Miniature meriam kecil

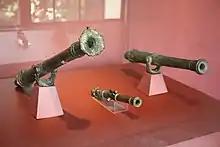
A miniature "meriam kecil" (center) and two lantakas.

In the archipelago, especially in Borneo and the Indonesian archipelago, miniature "meriam" "kecil" are primarily used as a preferred monetary tender, a dowry, as a family heirloom, and a status symbol.